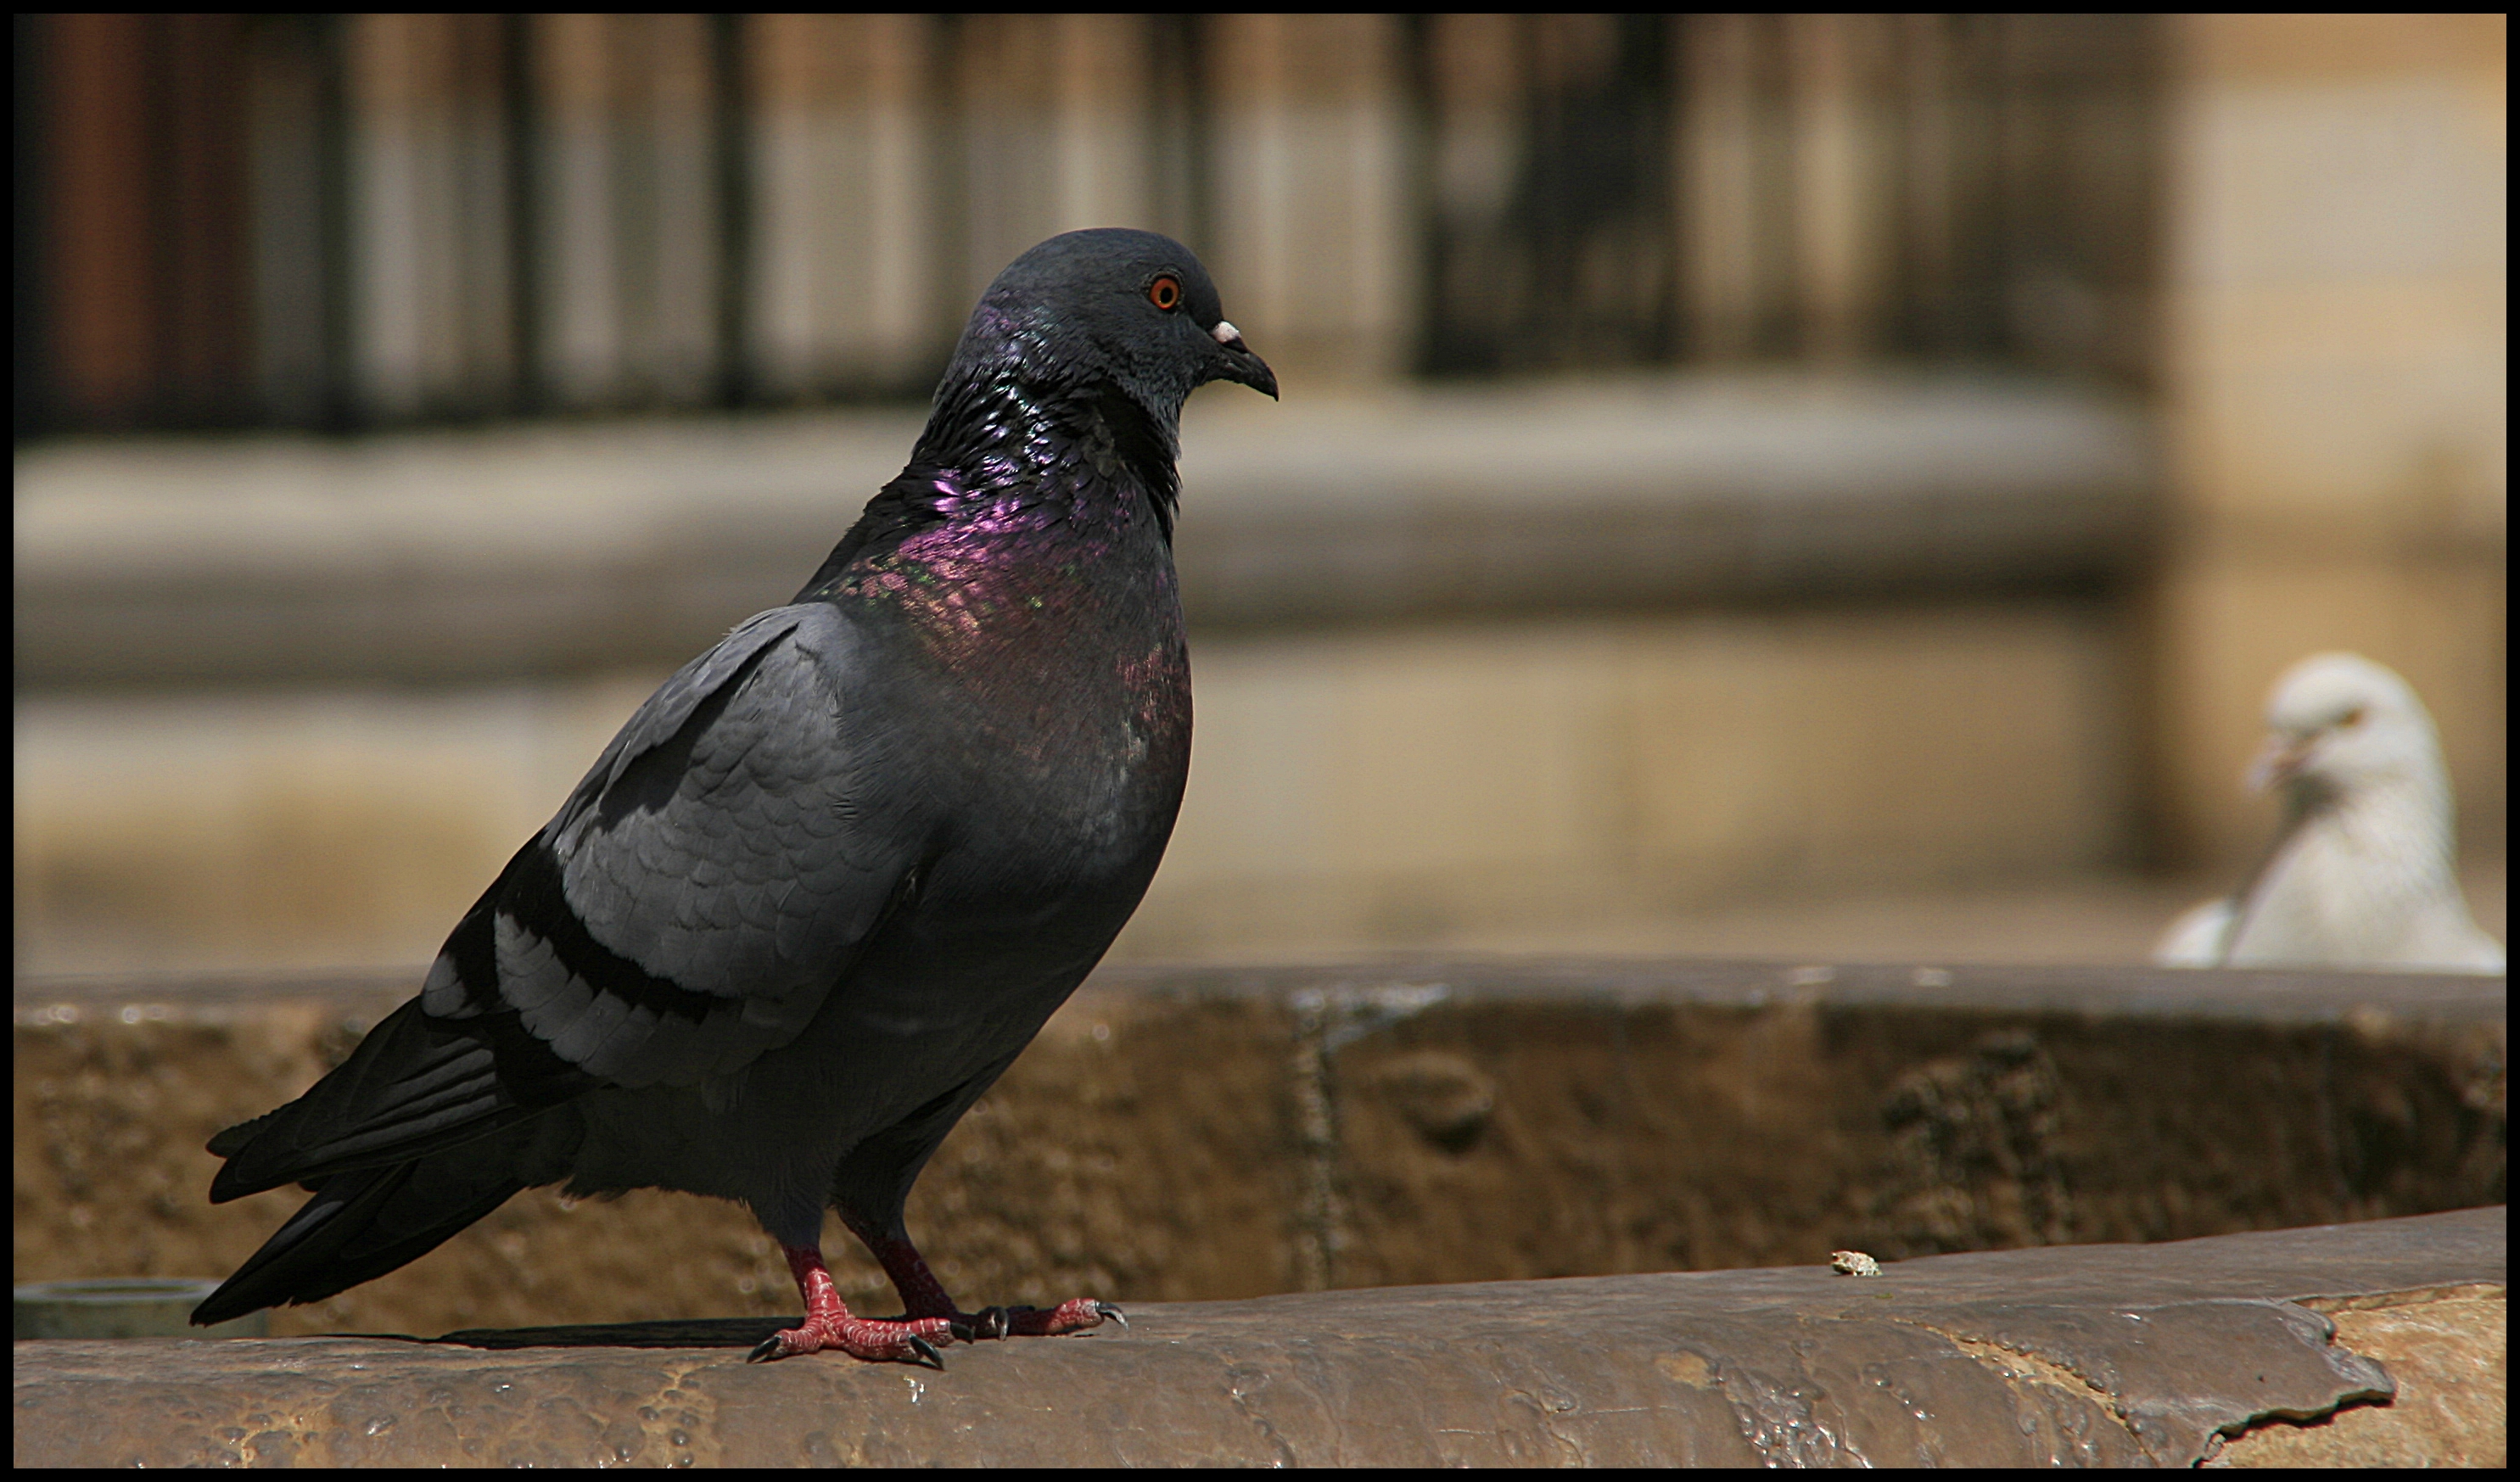
bird, wildlife, beak, fauna, vertebrate, comunidadvalenciana, castellon, perching bird, pigeons and doves